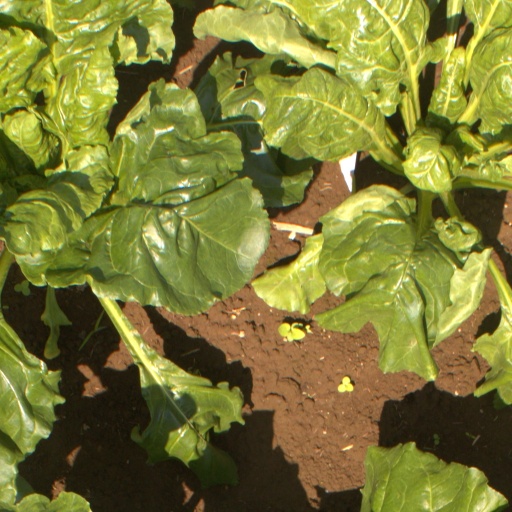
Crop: sugar beet